William Vane, 1st Duke of Cleveland

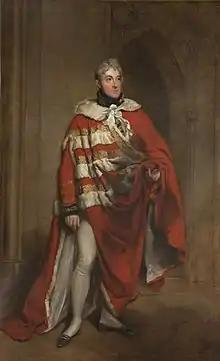
William Vane wearing the parliamentary robes of an earl. By Arthur William Devis, 1810.

William Henry Vane, 1st Duke of Cleveland (27 July 1766 – 29 January 1842), styled Viscount Barnard until 1792 and known as The Earl of Darlington between 1792 and 1827 and as The Marquess of Cleveland between 1827 and 1833, was a British landowner, slave holder and politician.